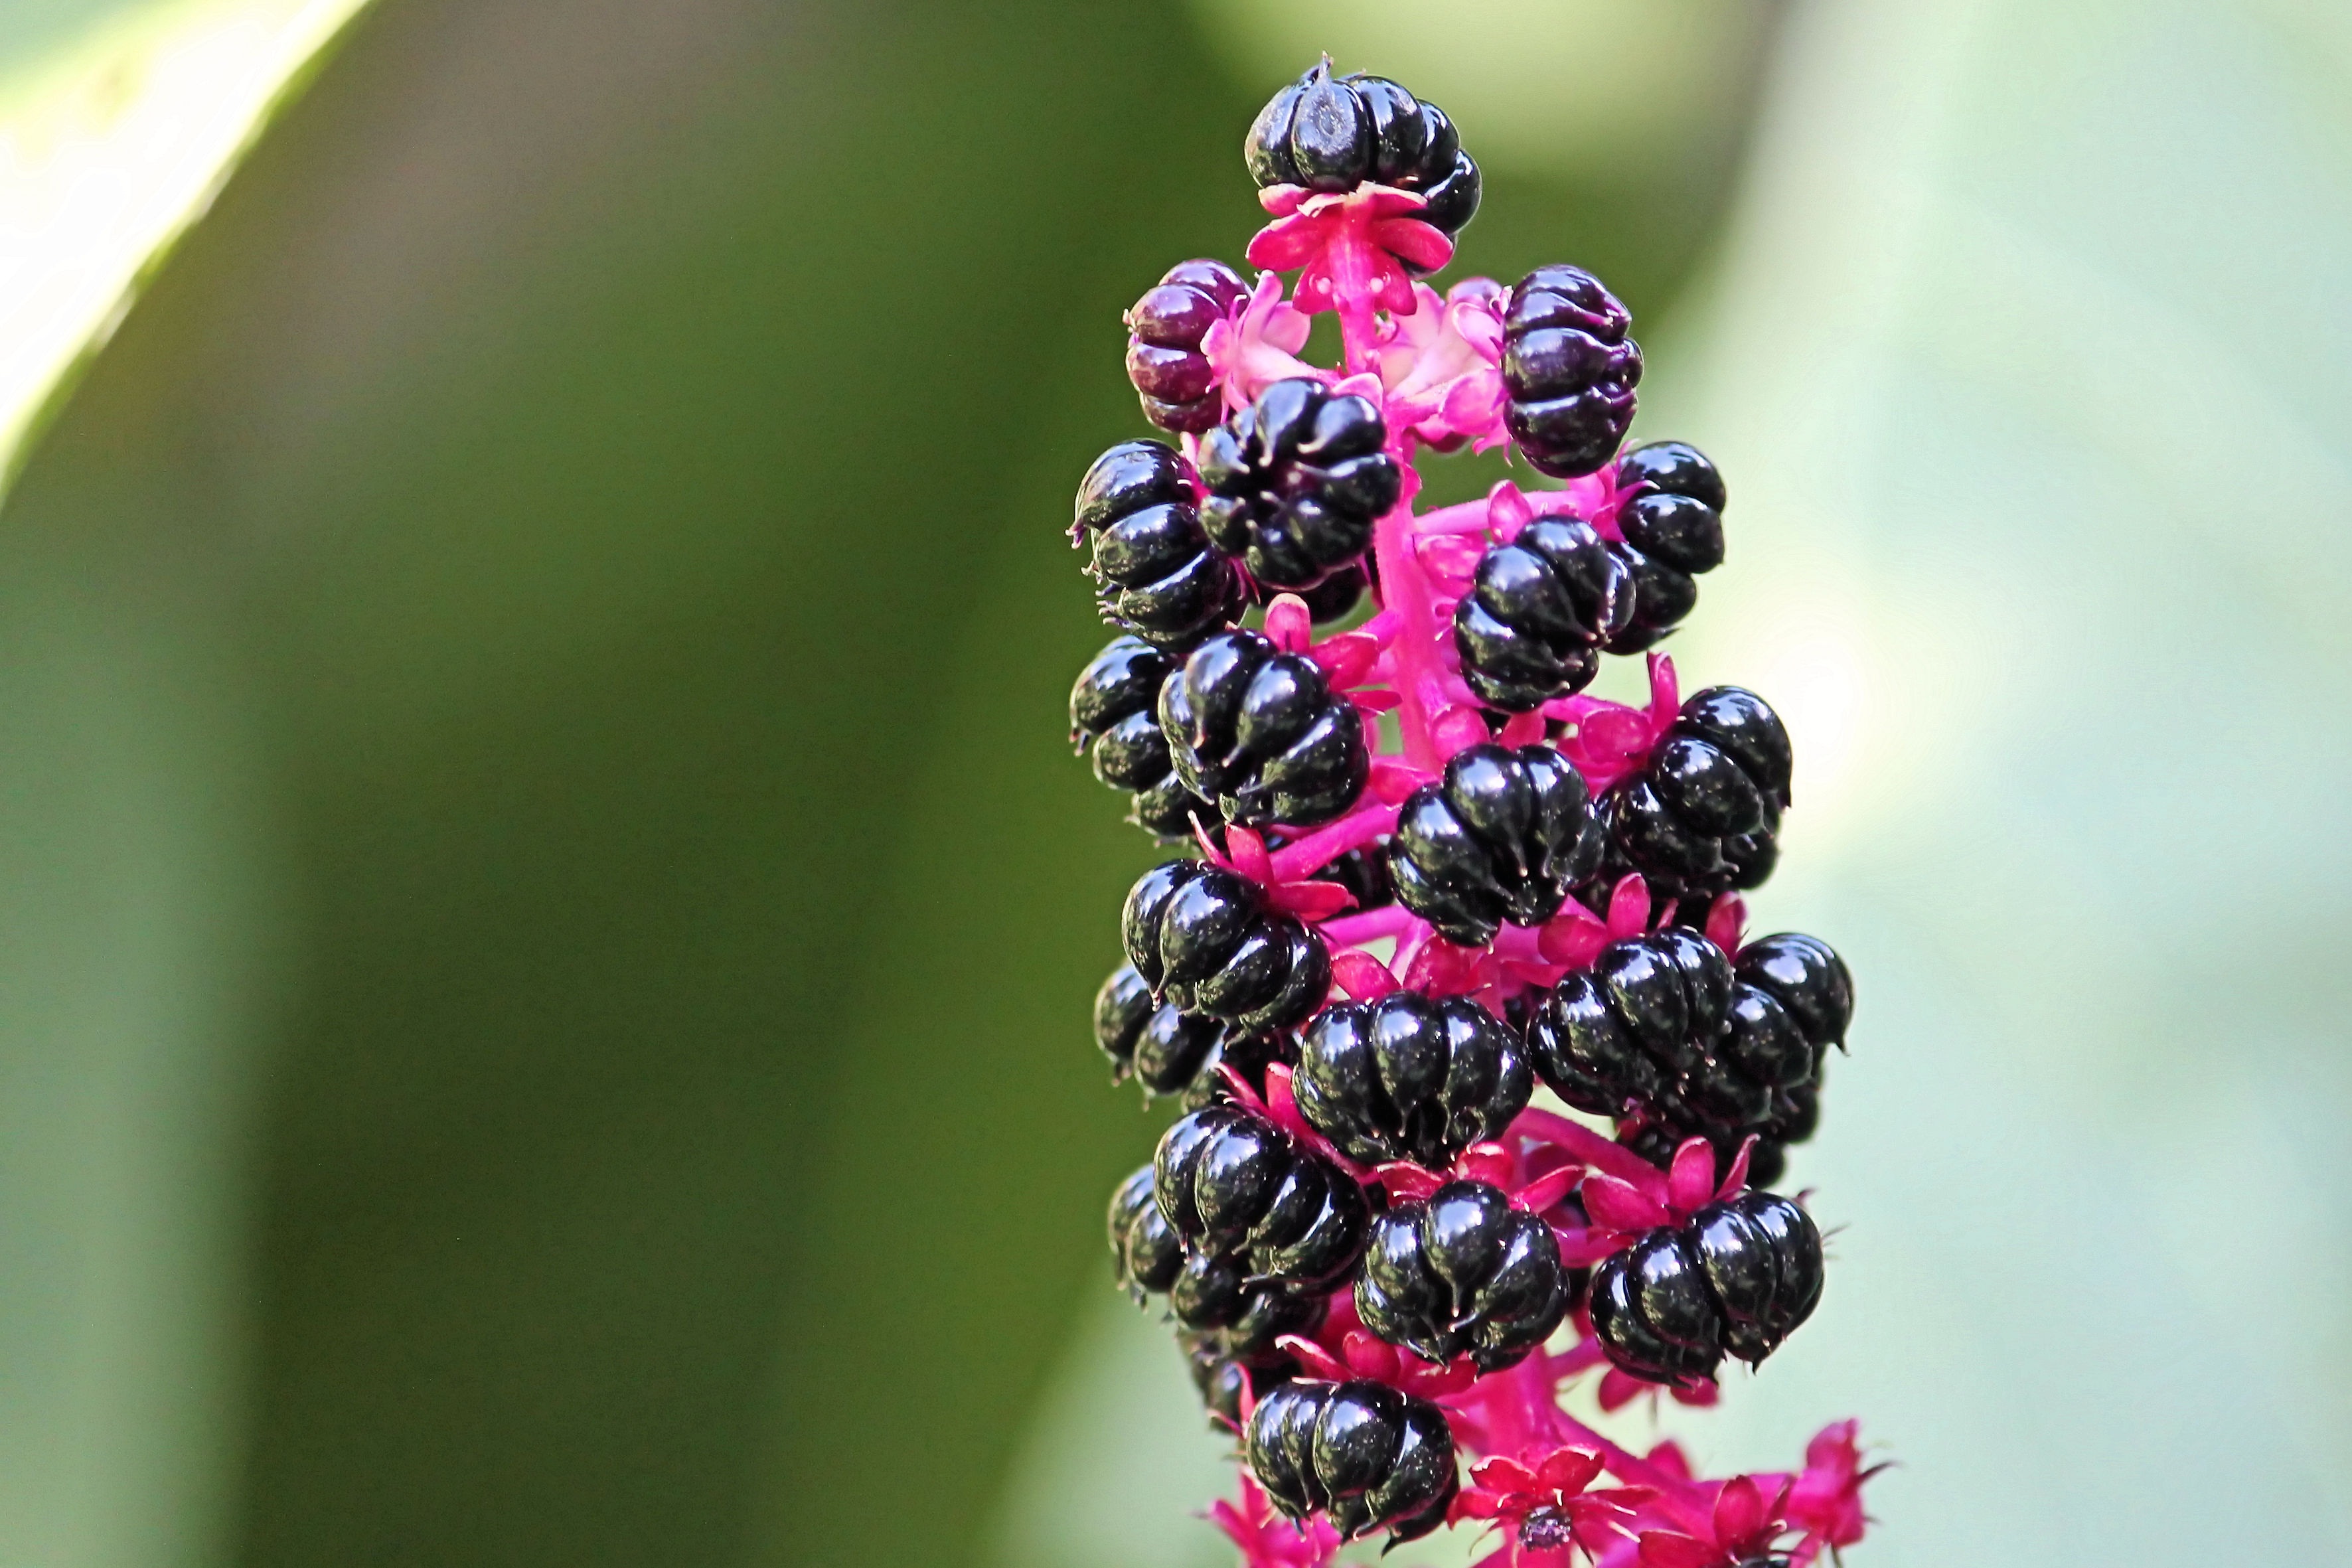
nature, branch, blossom, plant, photography, fruit, berry, leaf, flower, food, spring, green, produce, insect, botany, black, flora, blackberry, invertebrate, close up, berries, shrub, macro photography, flowering plant, black berries, land plant